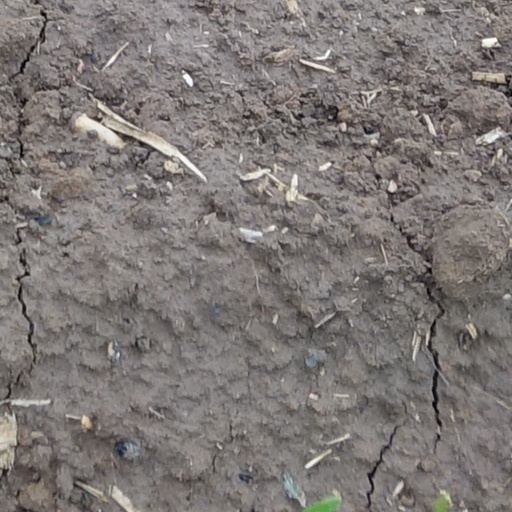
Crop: wheat